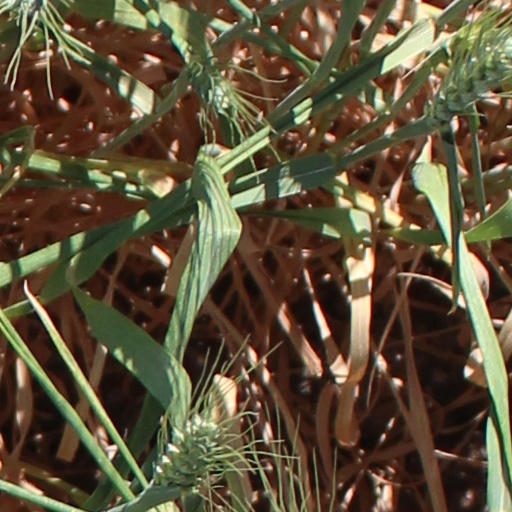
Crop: wheat